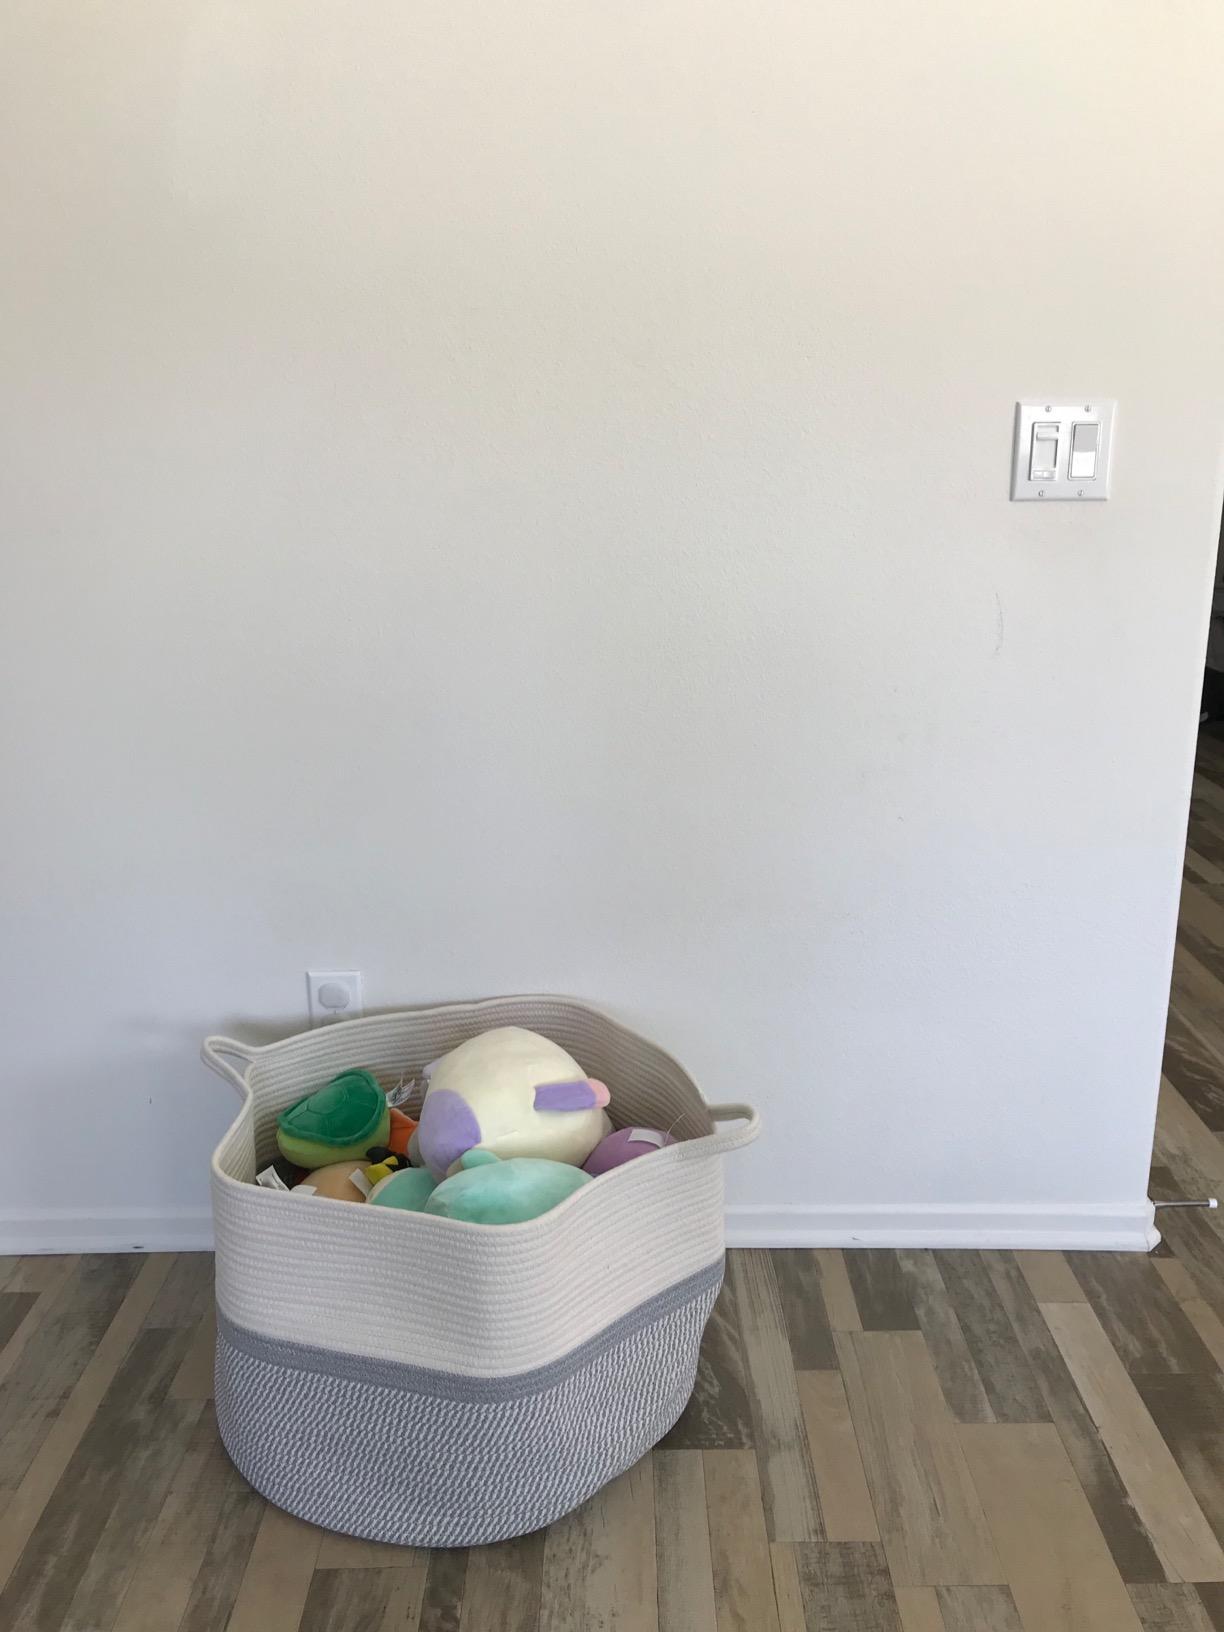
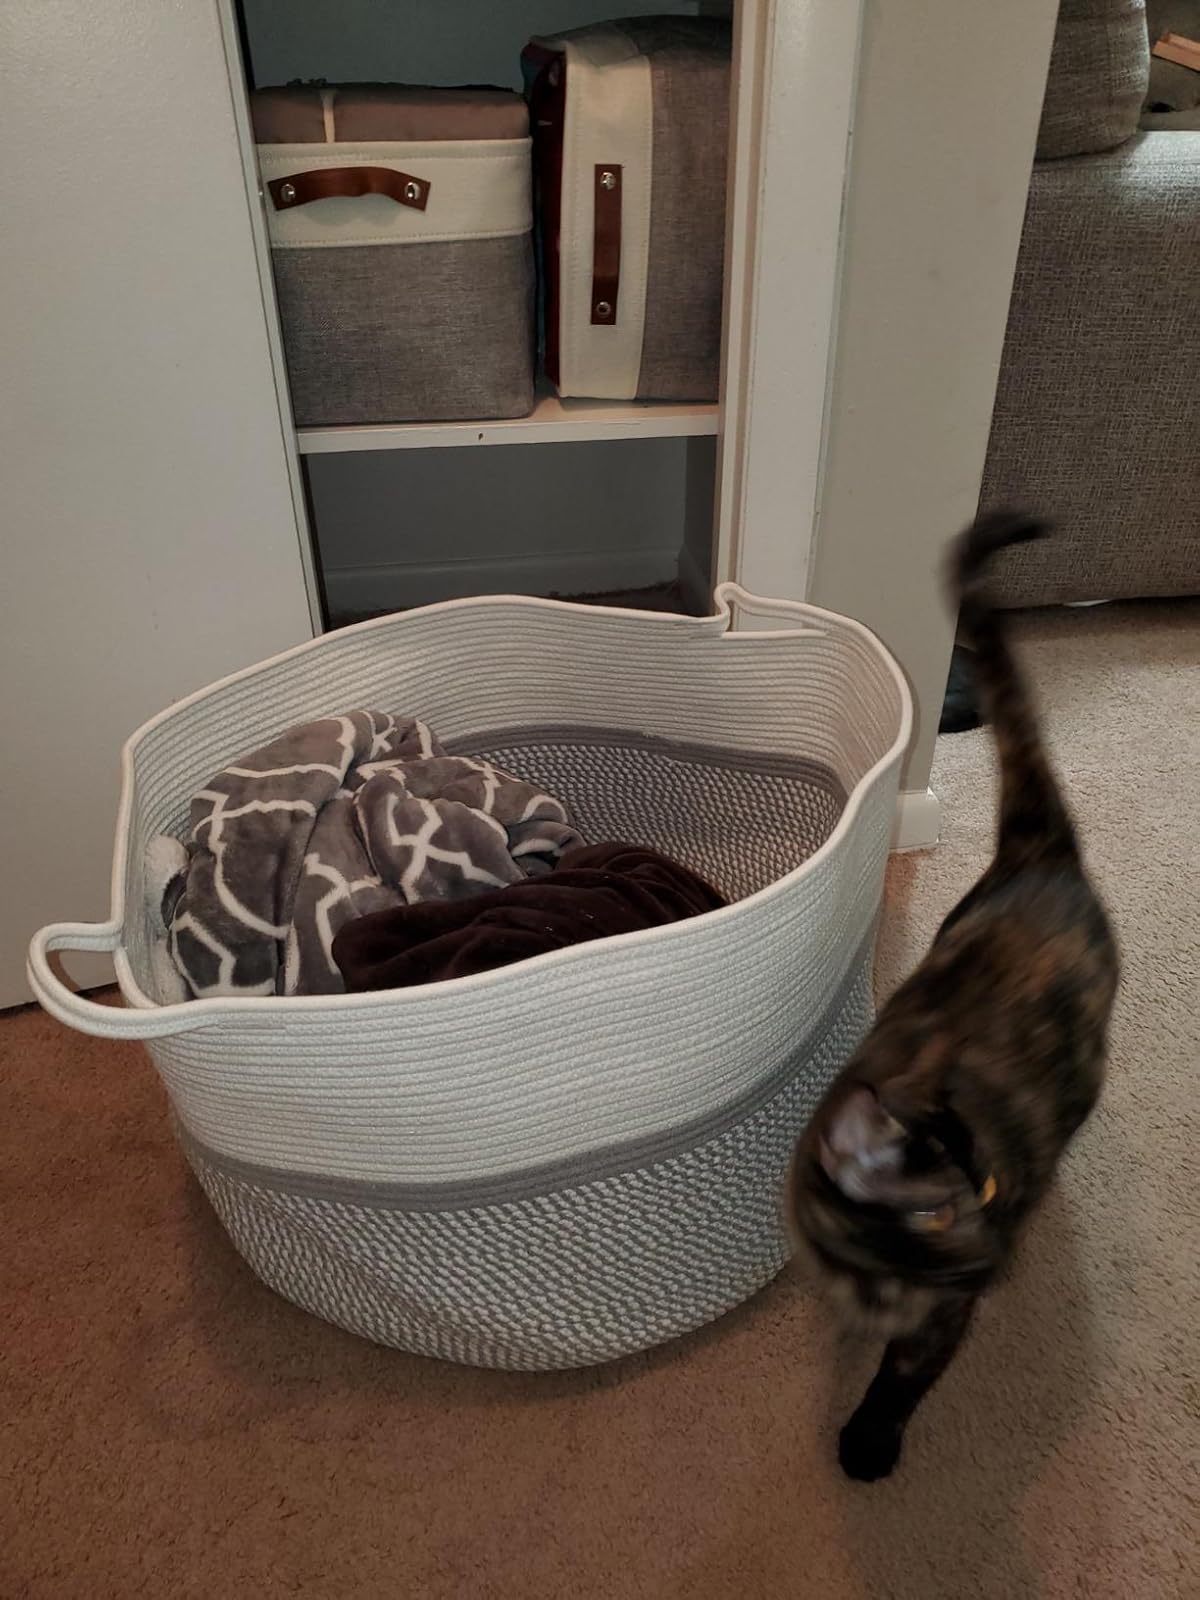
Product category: items_hamper
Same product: yes